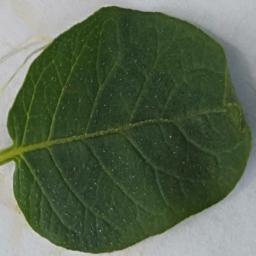
Label: Potato___Healthy